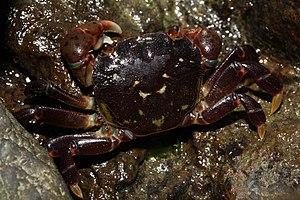
Hemigrapsus nudus.
Les Brachyura sont des crustacés décapodes dotés d'une carapace plutôt plate, et d'un abdomen court et large placé sous le thorax. On distingue les Brachyura, les vrais crabes, des Anomura qui comprend plusieurs autres crustacés qui sont également appelés crabes
Les espèces du genre Hemigrapsus sont des crabes dont la carapace est approximativement quadrangulaire.
Les Grapsoidea sont une super-famille de crabes. Elle comprend près de 500 espèces actuelles dans sept familles. Une partie sont des crabes terrestres, même s'ils ont besoin de la proximité de l'eau de mer pour certains de leurs besoins physiologiques.